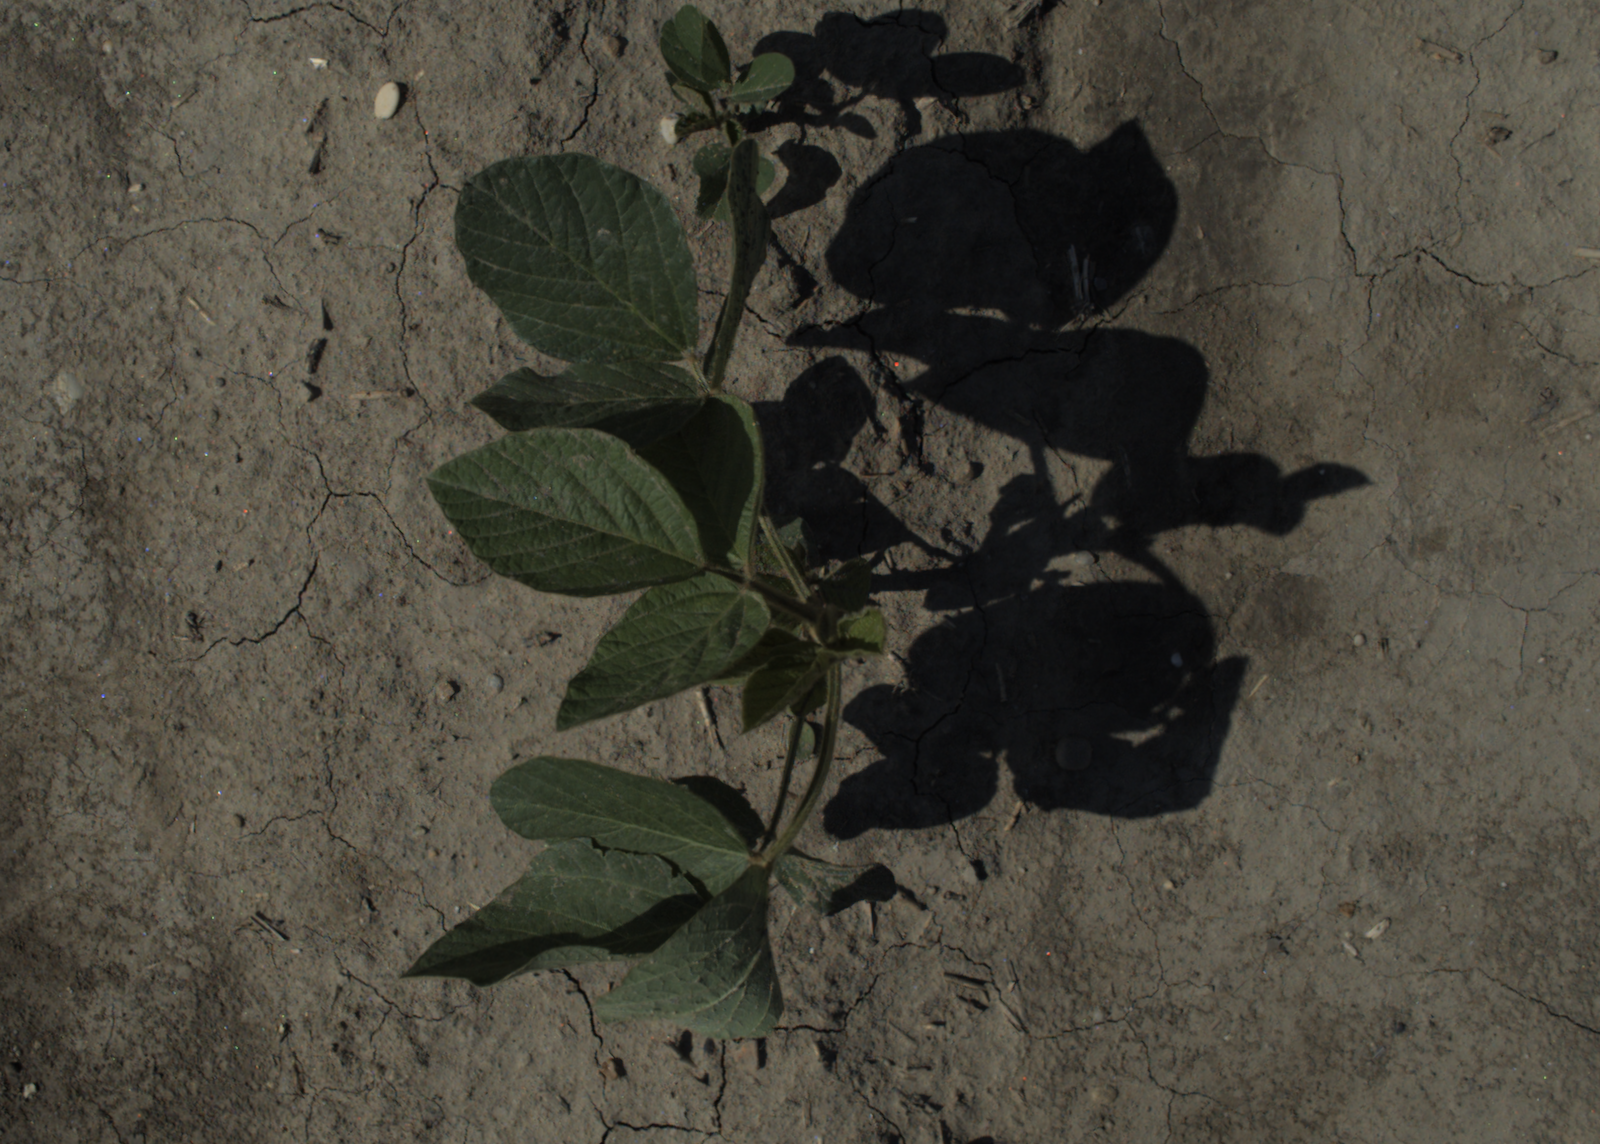
Capture date: 15.07.2021 10:10:11
Weather: sunny
Wind: light
Seeding date: 08.06.2021
Plant canopy height (mm): 962